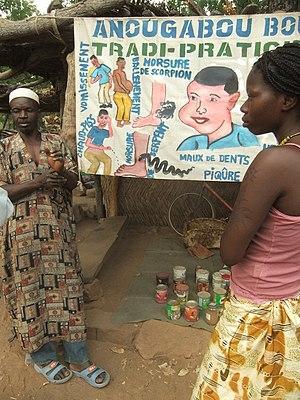
Un tradipraticien exerce une pratique médicale non conventionnelle reposant sur des approches présentées comme traditionnelles dans certaines communautés africaines.